Thermopylae

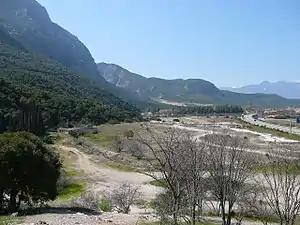
Thermopylae seen from the area of the Phocian Wall. The ancient coast was closer to the mountain, near the road to the right.

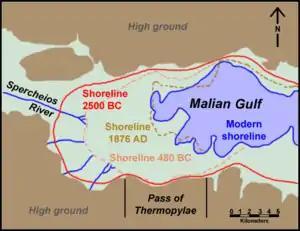
The ancient and modern shorelines

Thermopylae ("hot gates") is a narrow pass and modern town in Lamia, Phthiotis, Greece. It derives its name from its hot sulphur springs. In Greek mythology the Hot Gates is one of the entrances to Hades.